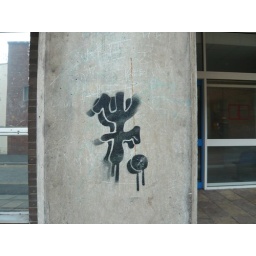
stencil work, taken on 27th january 2008 near the [famous] blue mountain club